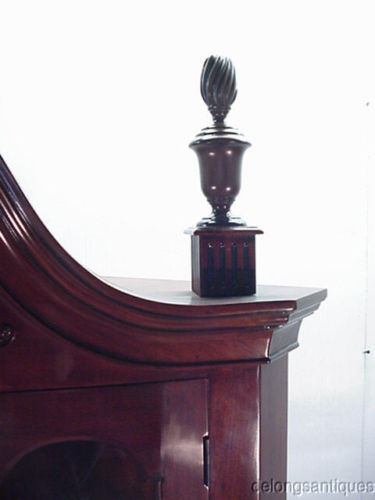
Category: cabinet